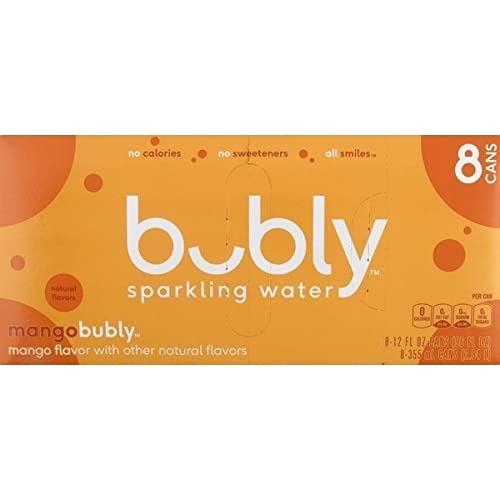
Item Name: Bubbly, Mango, 12 Ounce, 8 Pack
Product Description: Sparkling Drinking Water
Value: 96.0
Unit: Ounce

Price: 4.12